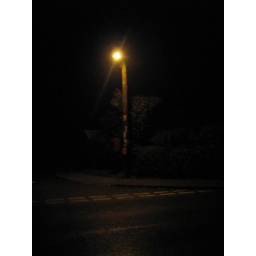
A post box with a light shining down in the road at night time. (Mid shot)